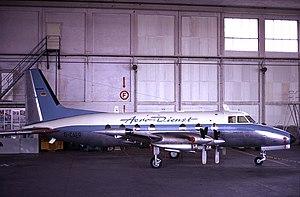
Le Potez 840 était un avion quadrimoteur français monoplan destiné au transport de 18 passagers. Il fut le dernier appareil à porter le nom Potez.